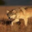
Label: wolf